Pope Innocent IV

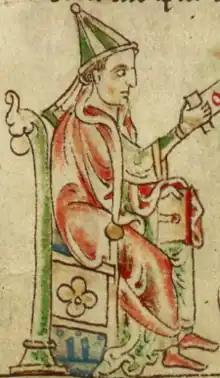
Innocent IV excommunicating emperor Frederick II at the Council of Lyon, 13th century

Pope Innocent IV (– 7 December 1254), born Sinibaldo Fieschi, was head of the Catholic Church and ruler of the Papal States from 25 June 1243 to his death in 1254.